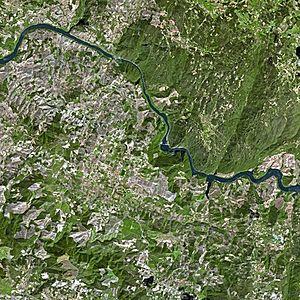
Le Douro [ˈdoɾu] ou Duero est un fleuve qui prend sa source en Espagne à 2 160 m d'altitude, dans la sierra de Urbión appartenant à la cordillère Ibérique, dans la province de Sória. Il serpente à travers la Meseta pendant 612 km. Puis sur 122 km, il marque la frontière entre l'Espagne et le Portugal dans une région accidentée, sa pente s'accentue et son lit se creuse entre de hautes parois granitiques. Ses berges ont été protégées en tant que parc naturel du Douro International au Portugal et parc naturel d'Arribes du Duero en Espagne. En aval de Barca d'Alva, il devient complètement portugais sur les 206 derniers km de son cours et devient navigable avant de se jeter dans l'océan Atlantique entre les villes de Porto et de Vila Nova de Gaia.